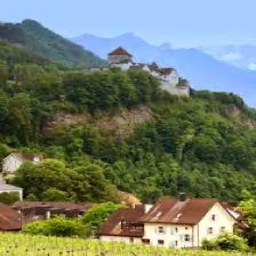
Burg Gutenberg